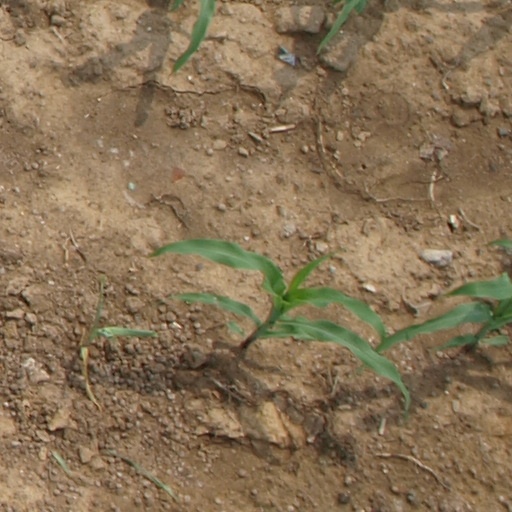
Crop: maize; corn